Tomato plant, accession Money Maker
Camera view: bottom (45 deg); turntable rotation: 60 degrees
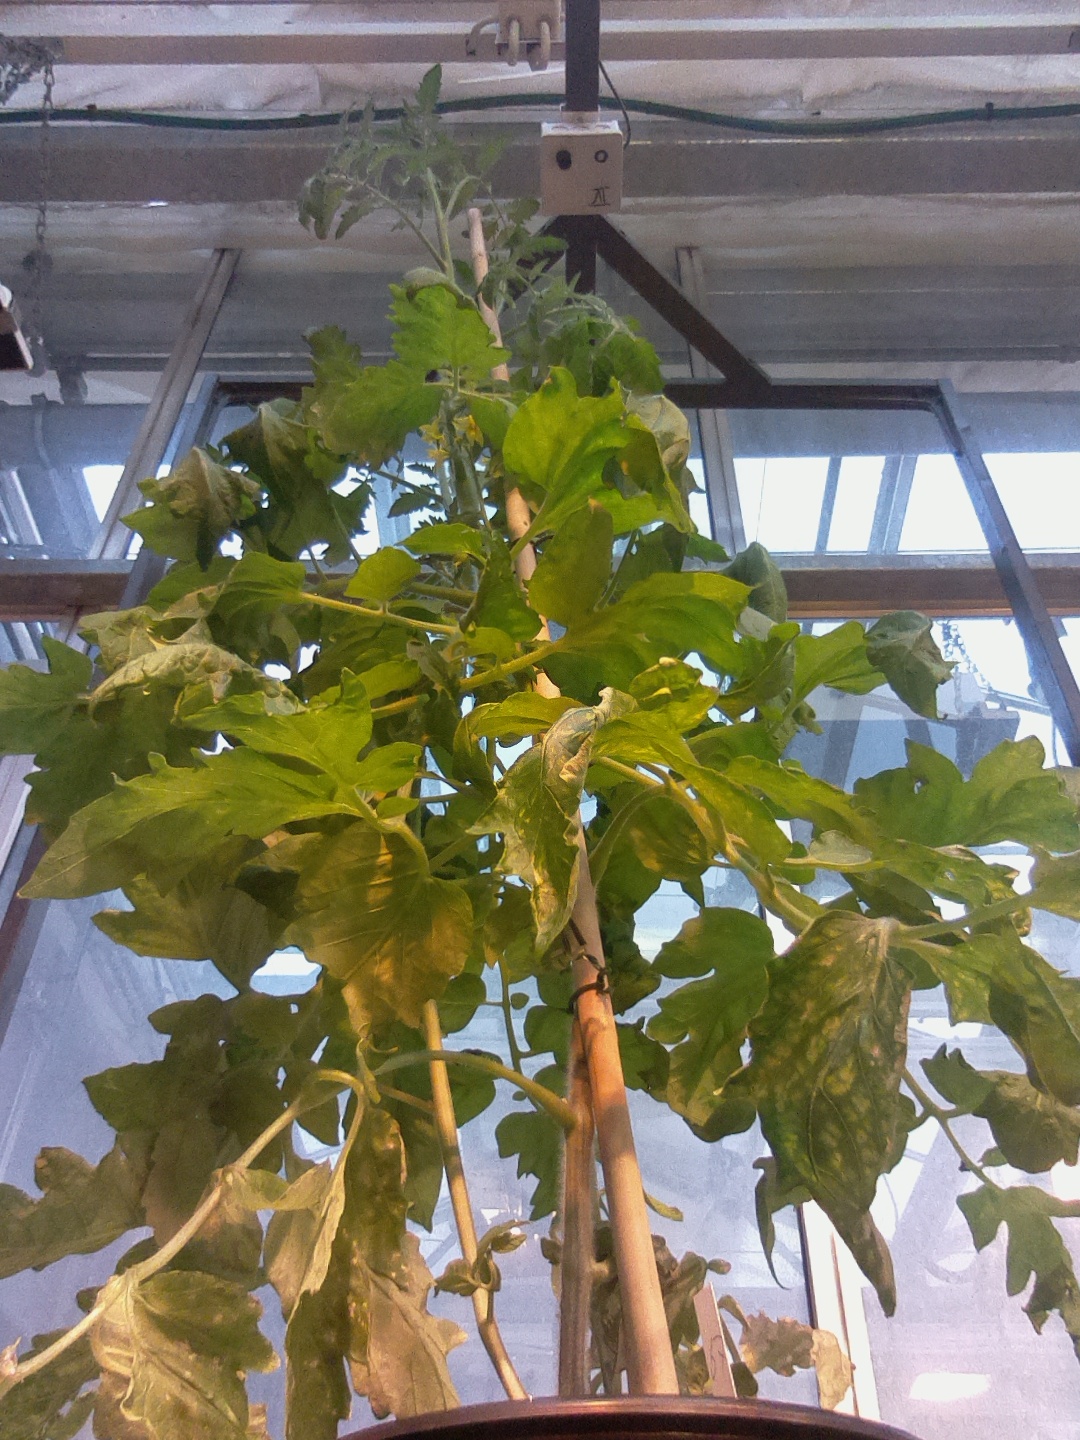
BBCH growth stage 70: Fruits at the main stem or branches visibles